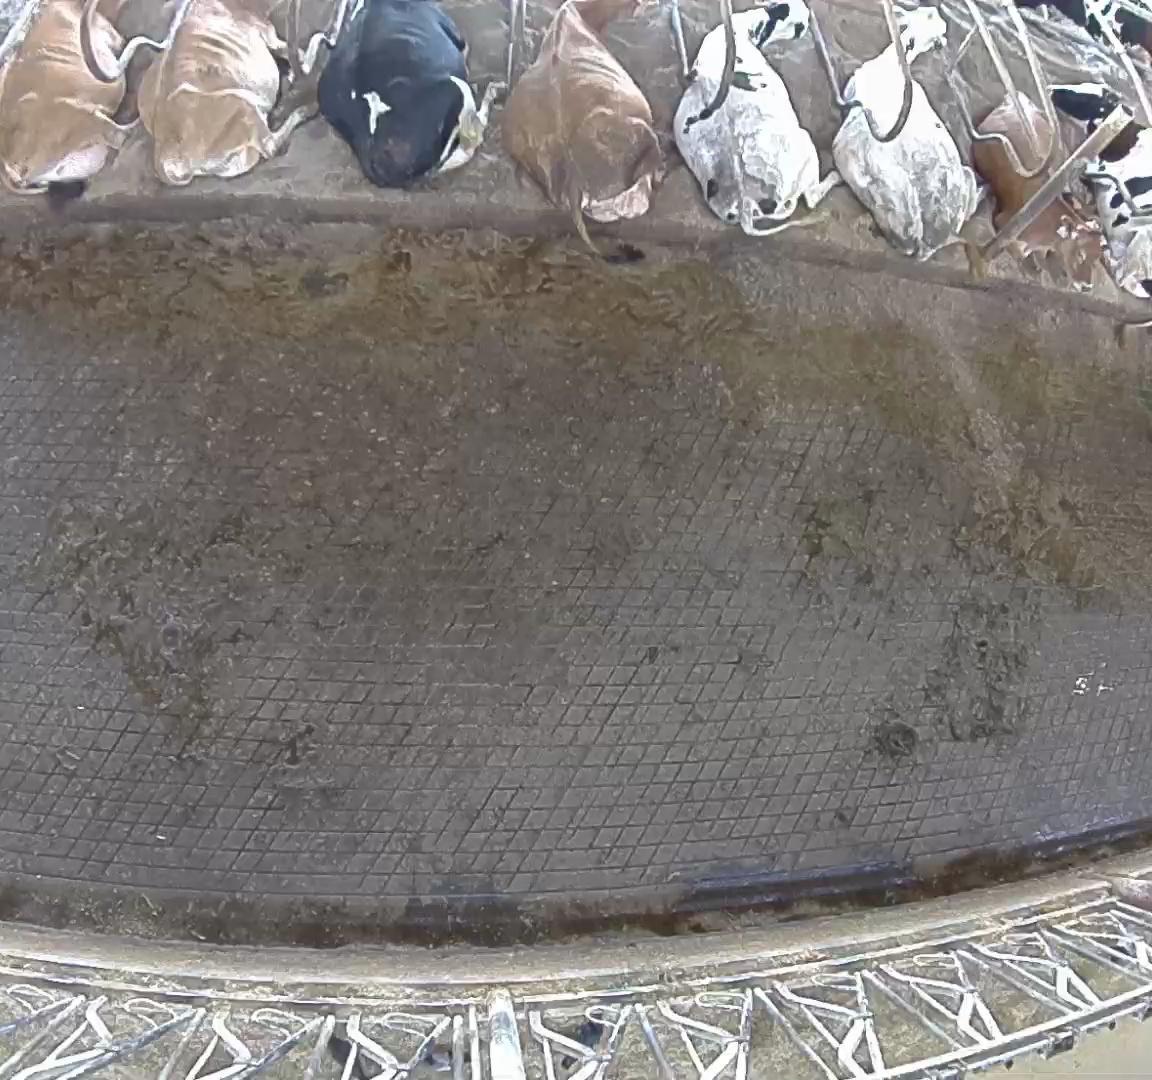
Number of cows: 8